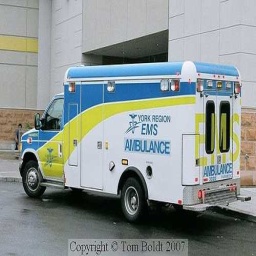
Label: ambulance